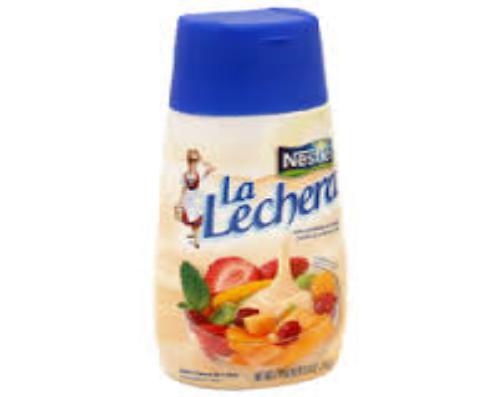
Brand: La Lechera
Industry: Food